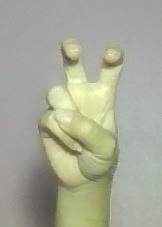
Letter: toot